Fort Wayne Daisies

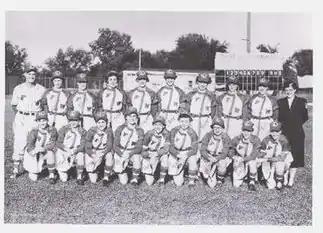

The Fort Wayne Daisies were a women's professional baseball team based in Fort Wayne, Indiana that played from through as members of the All-American Girls Professional Baseball League.